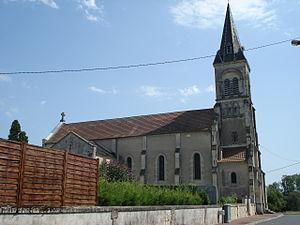
Minzac (Dordogne)